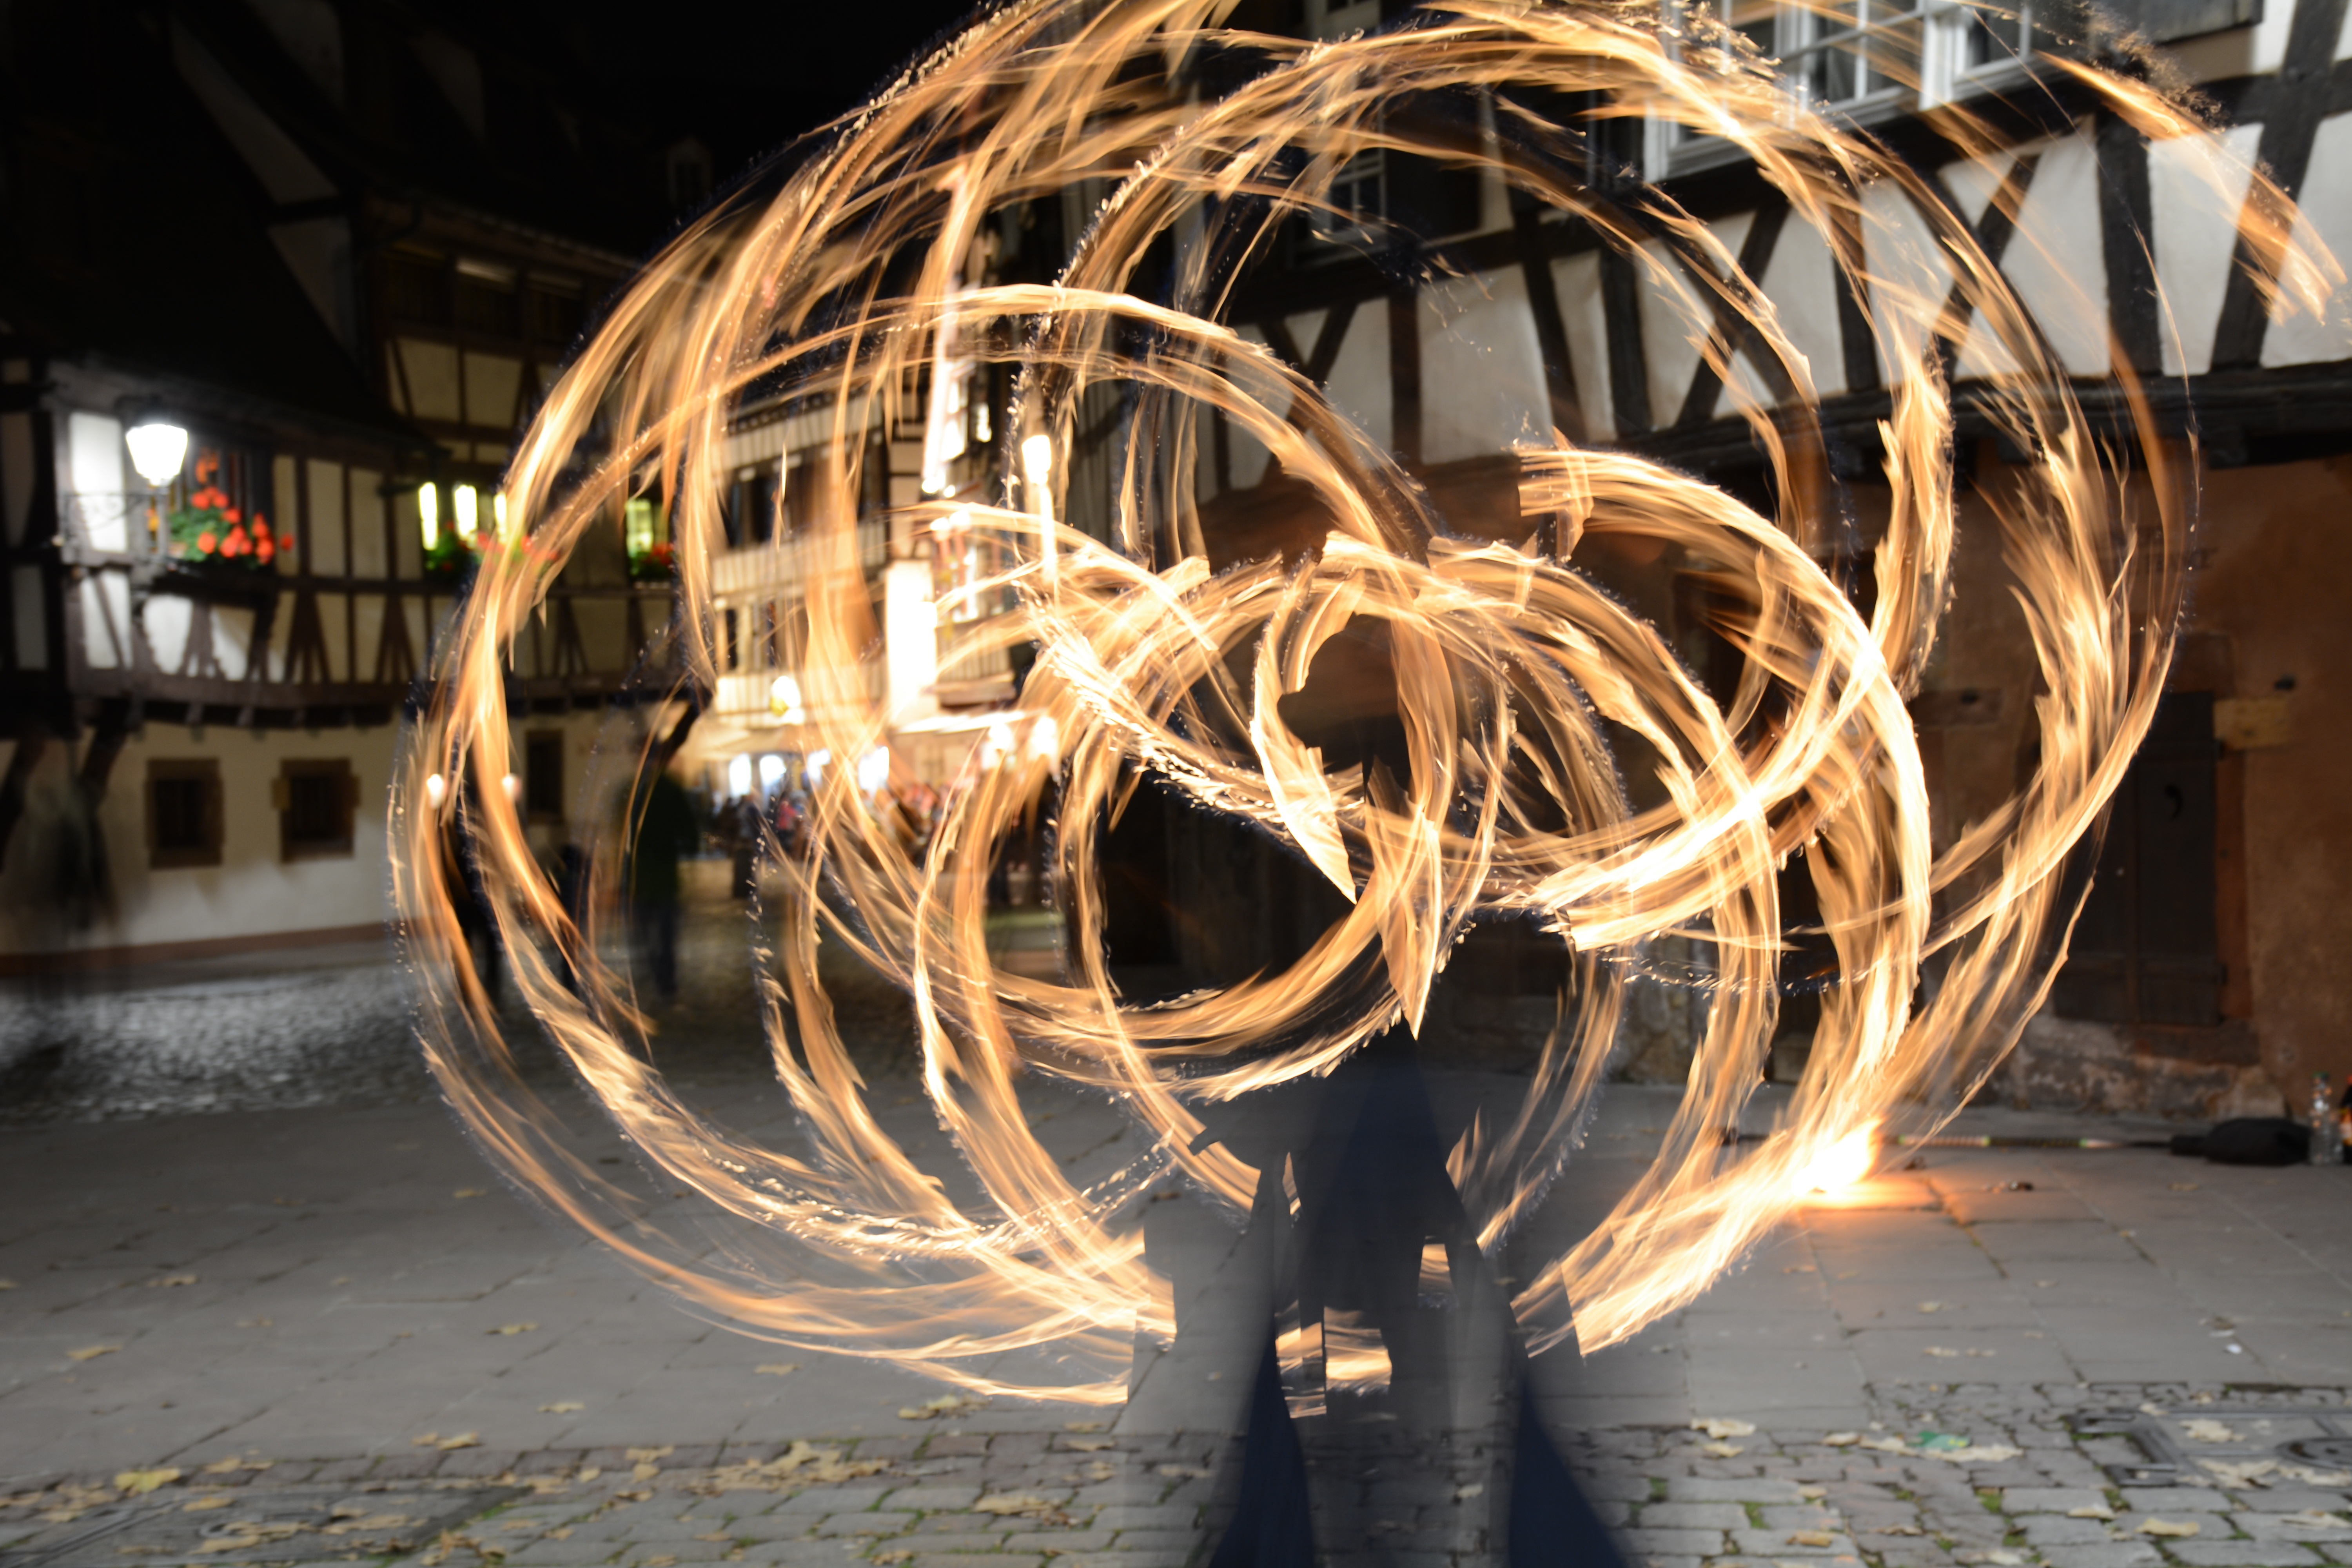
light, street, night, wheel, fire, darkness, lighting, art, bolas